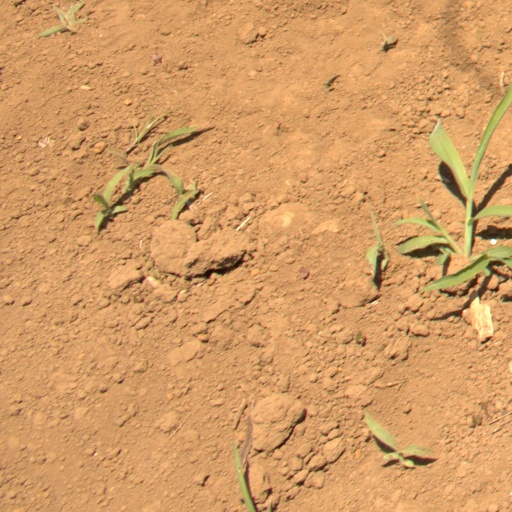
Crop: Jerusalem artichoke